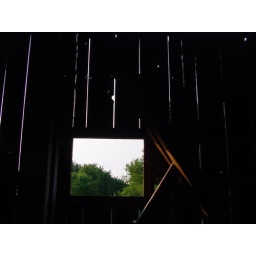
Looking out the window of a covered bridge in Troy, OH off Co. Rd. 25-A